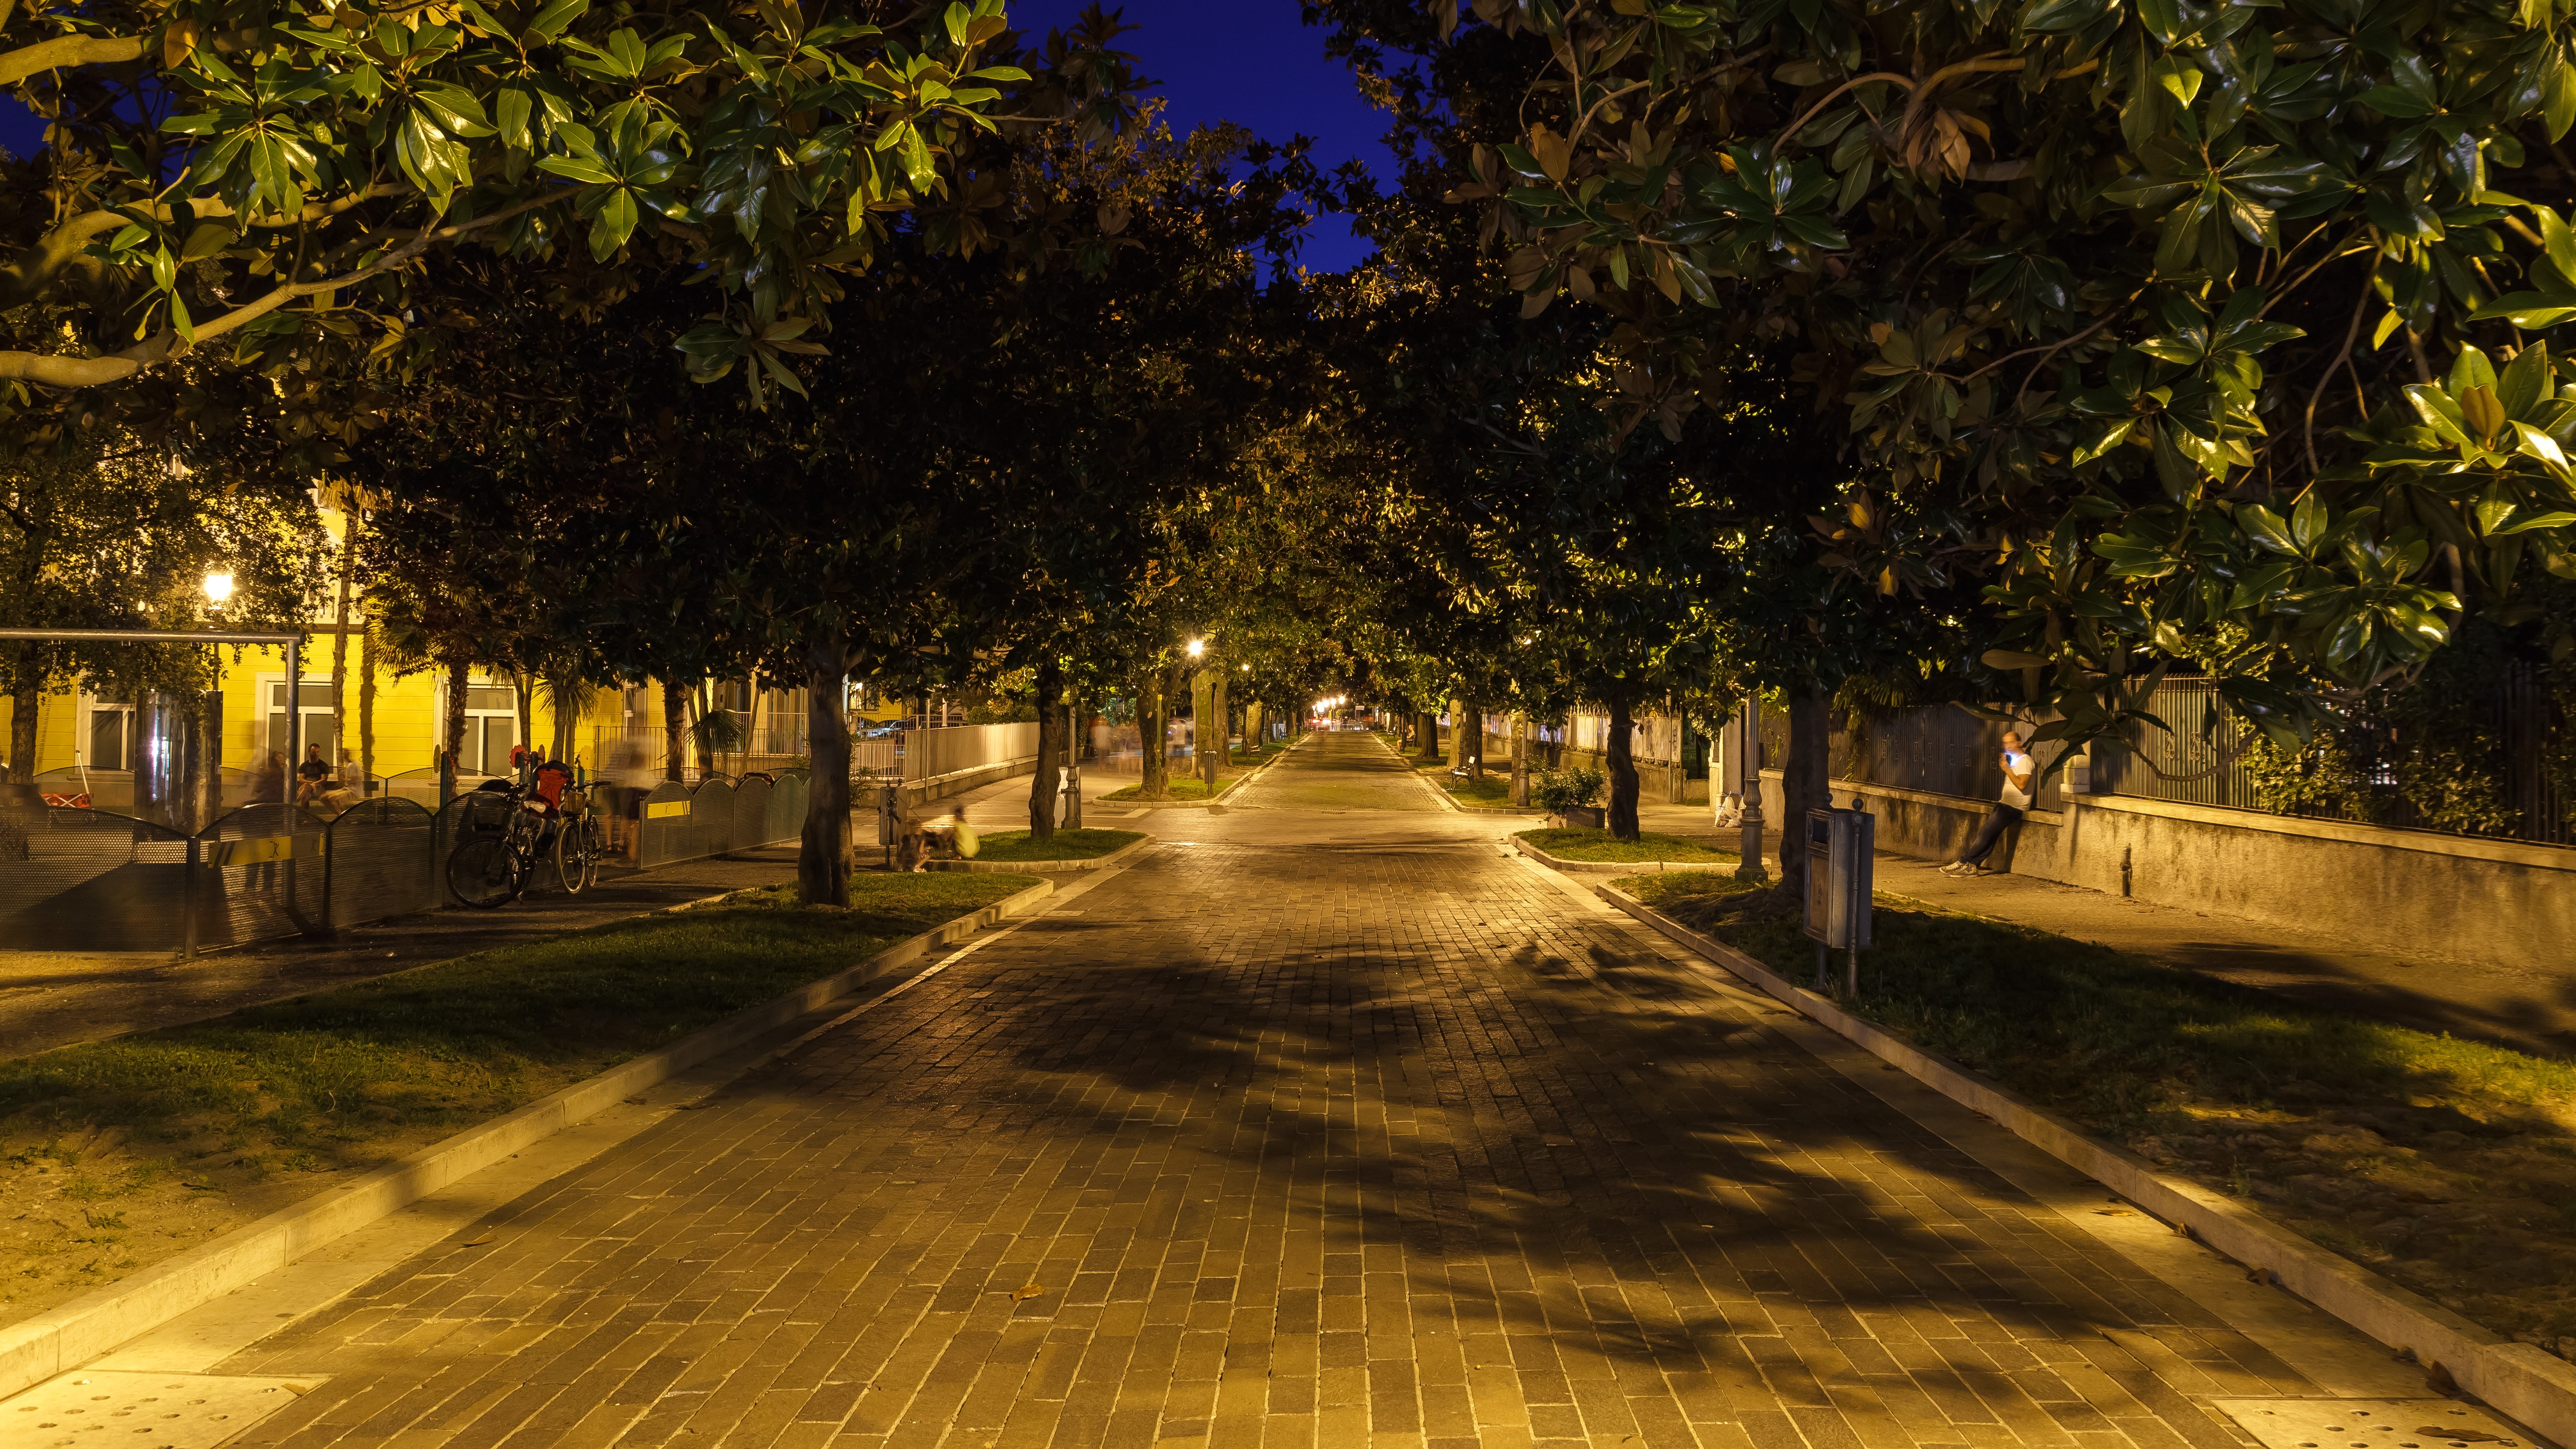
tree, light, road, street, night, sunlight, morning, leaf, view, perspective, dark, dusk, evening, autumn, lighting, avenue, away, night photograph, woody plant